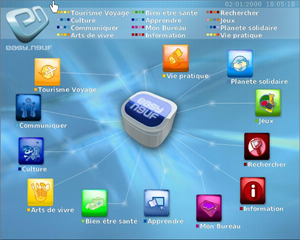
EasyOS est une distribution Linux créée par la société Neuf Cegetel pour son EasyGate qui met l'accent sur la simplicité d'utilisation et la légèreté. Ce système d'exploitation est entièrement basé sur des logiciels libres, les logiciels développés par Neuf Cegetel étant placés sous licence GNU GPL.